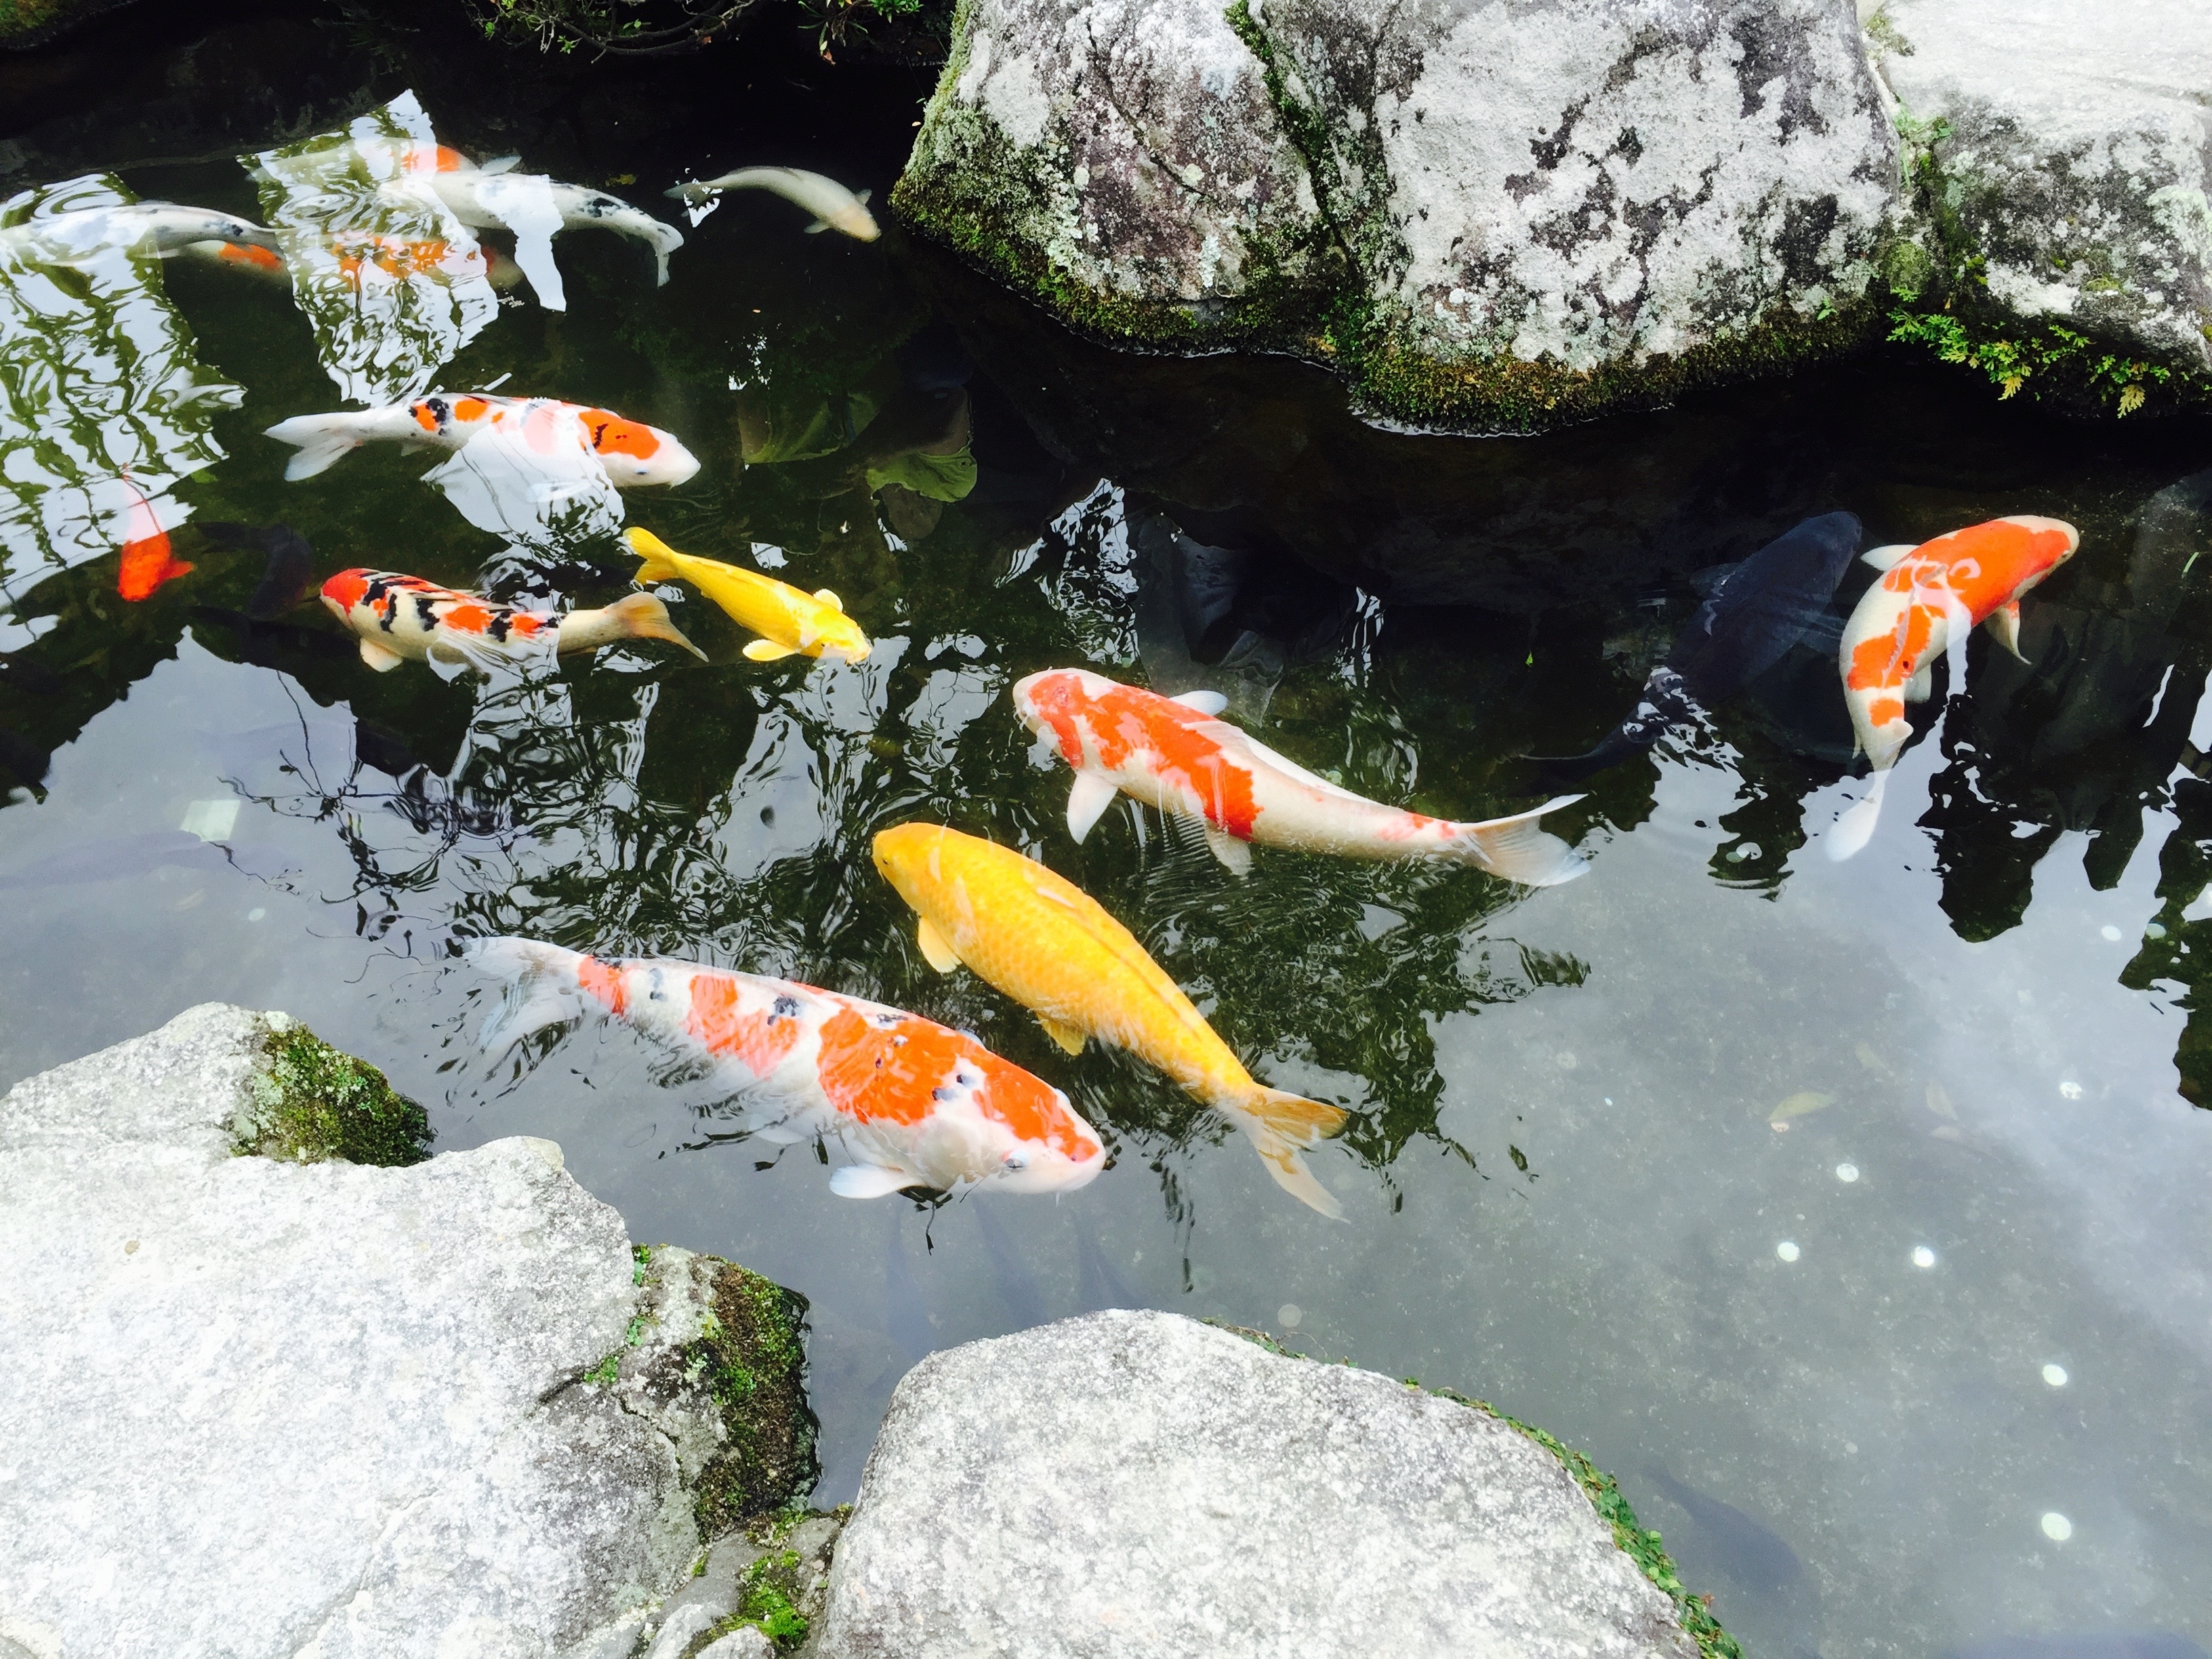
pond, fish, japan, koi, carp, fukuoka, fish pond, jin li, geological phenomenon